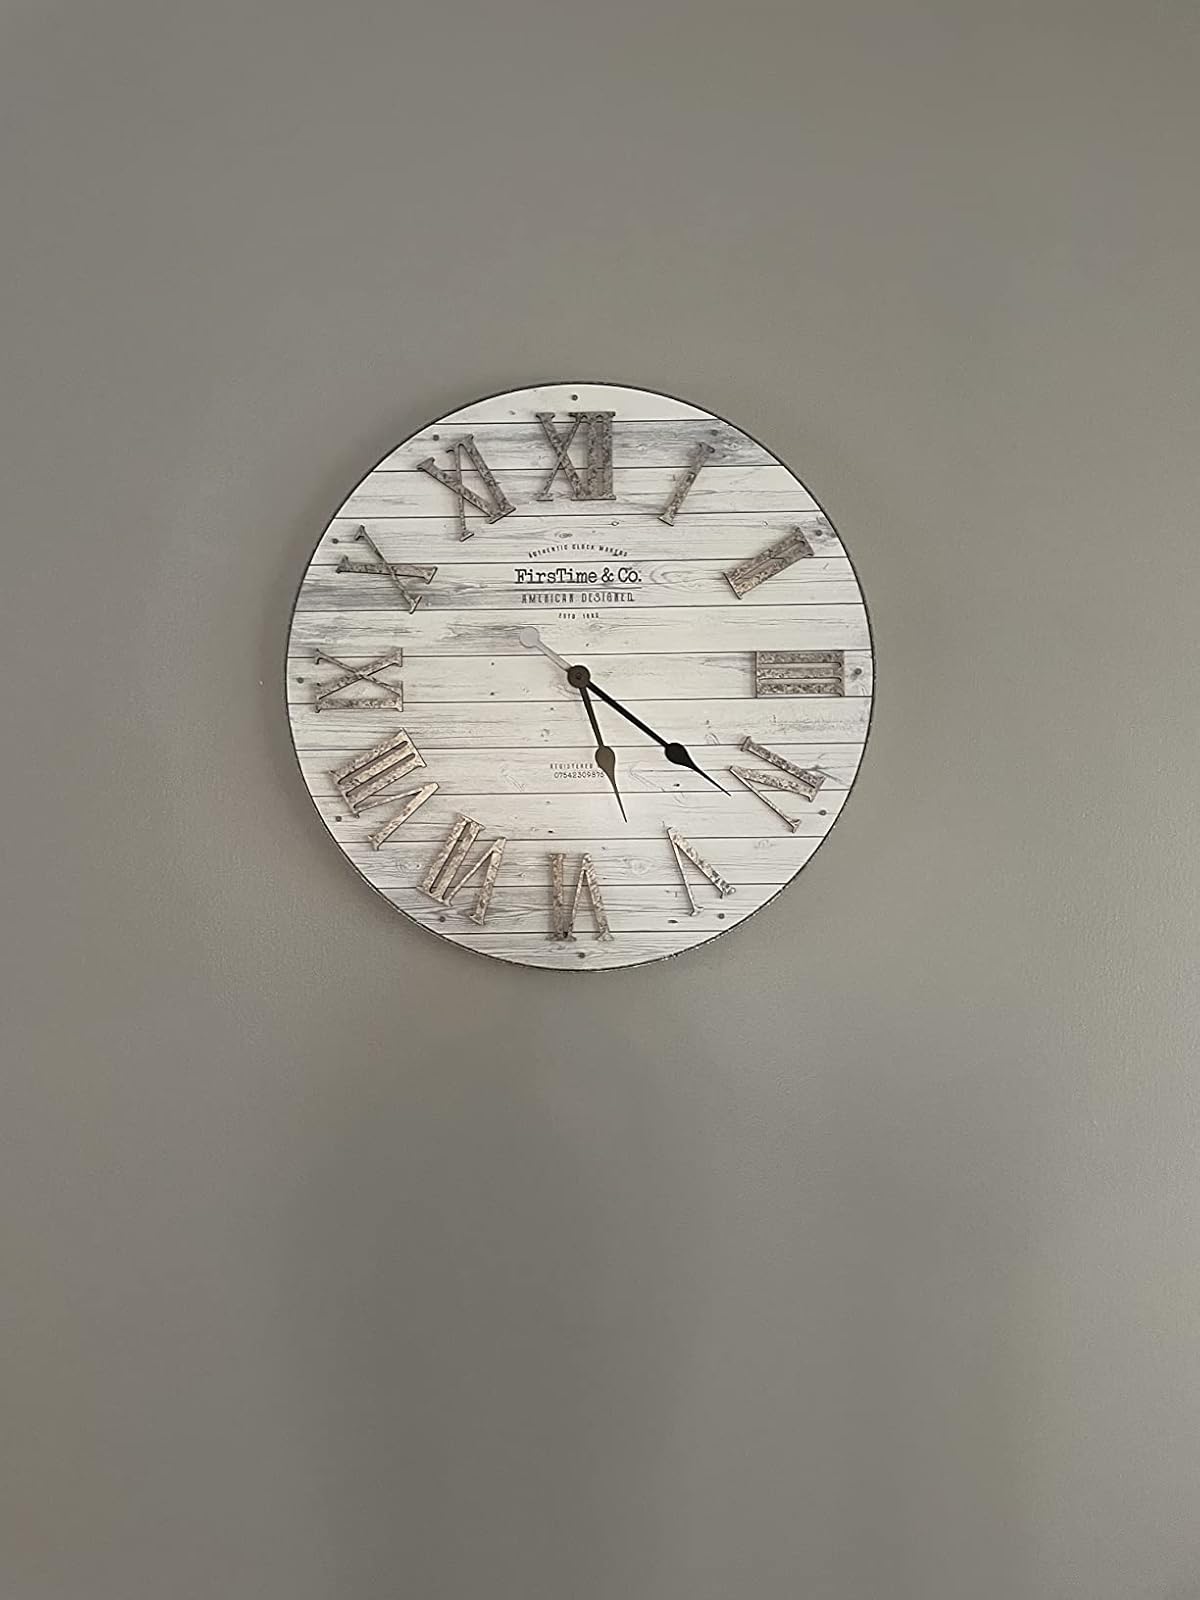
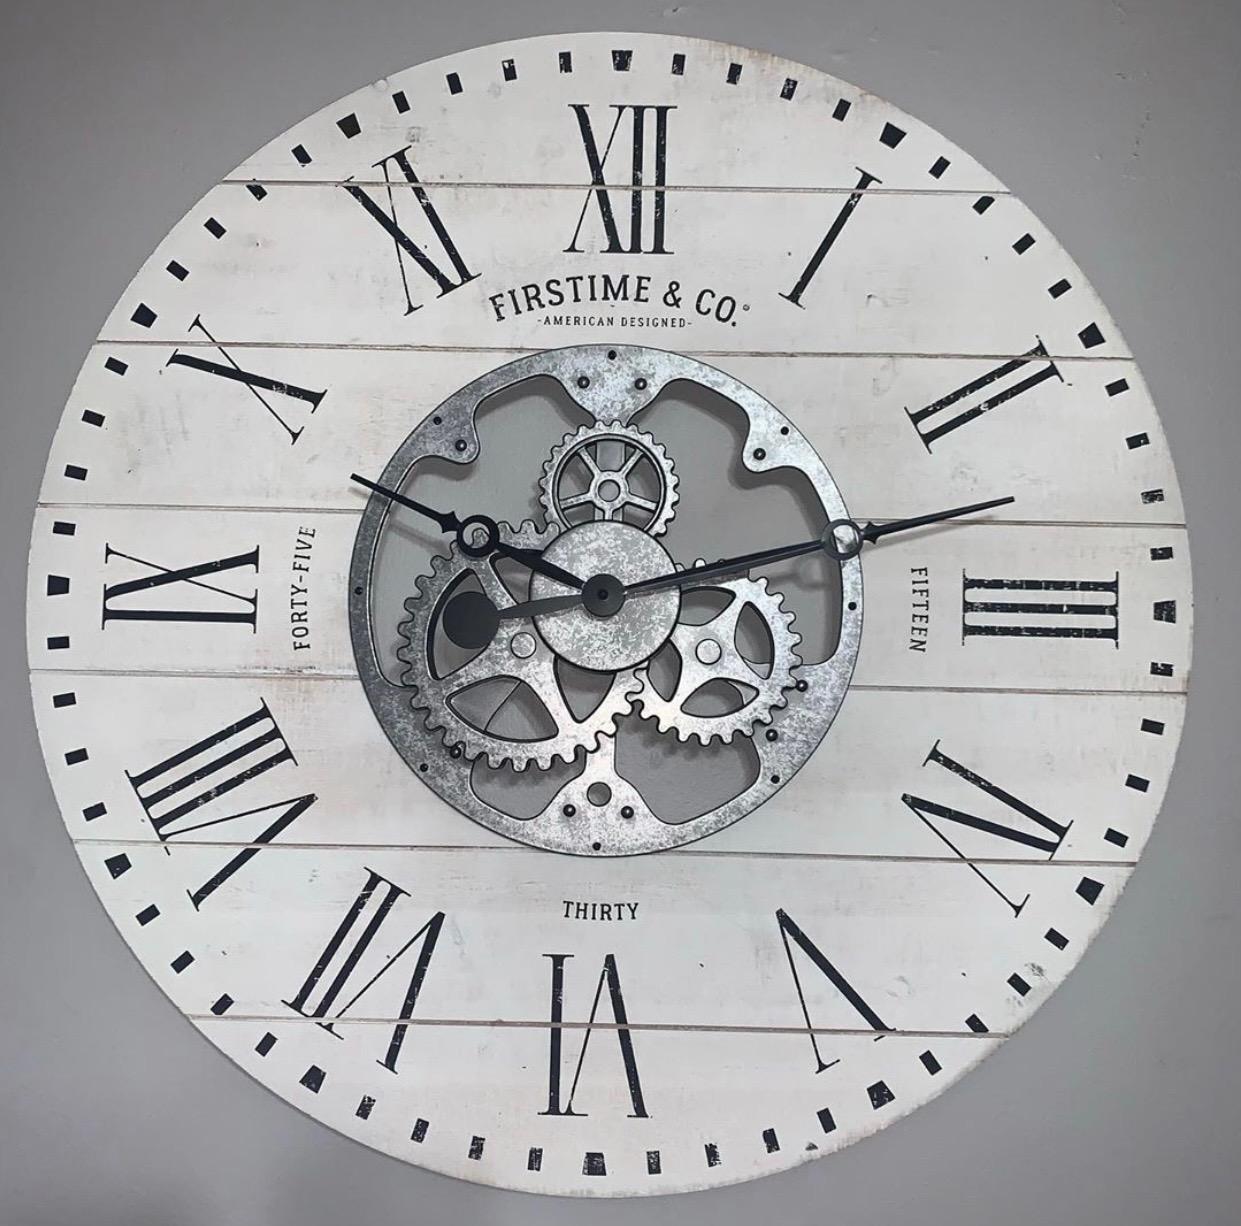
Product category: clock
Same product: no